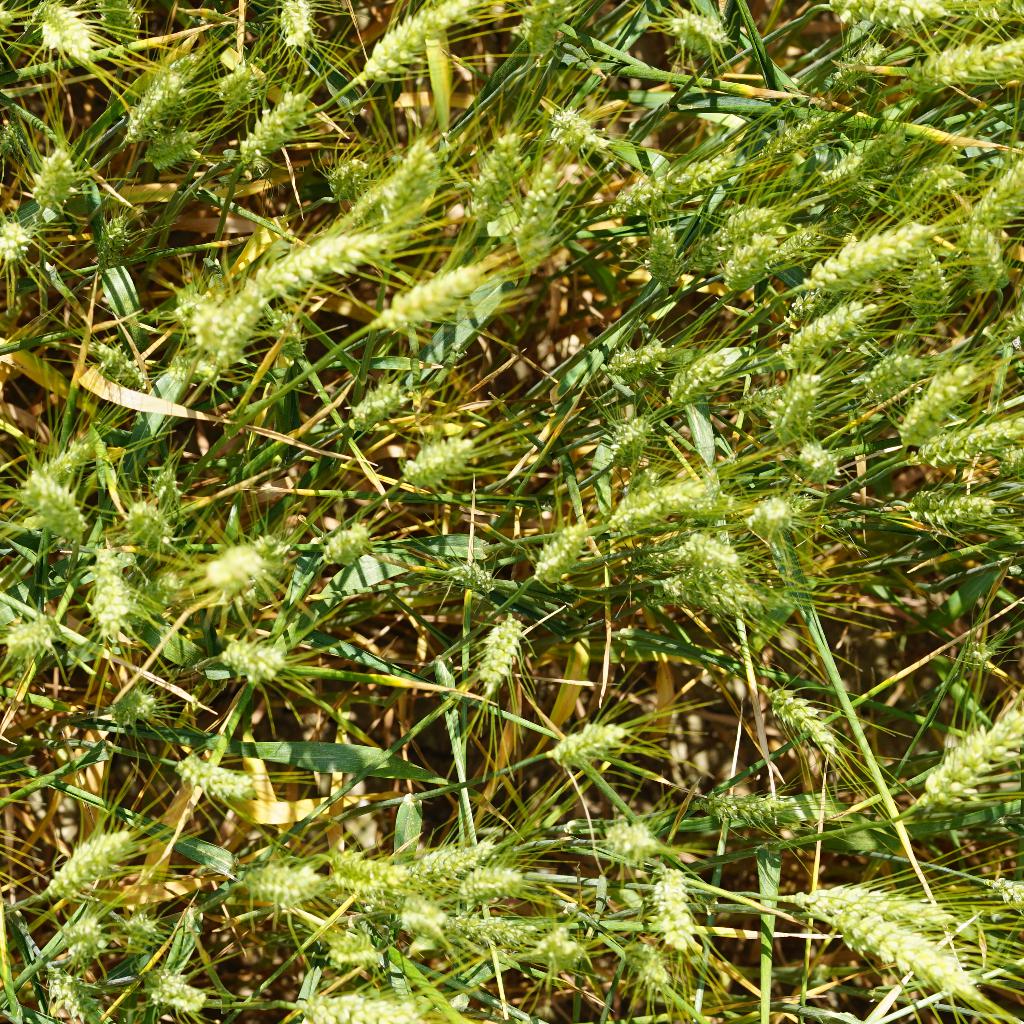
Country: France
Location: Gréoux
Wheat development stage: Filling